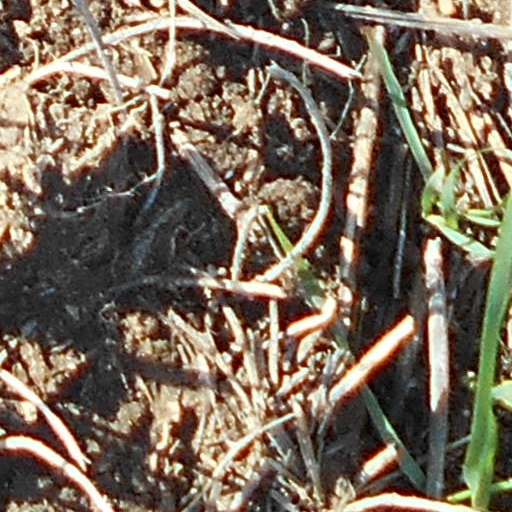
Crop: wheat